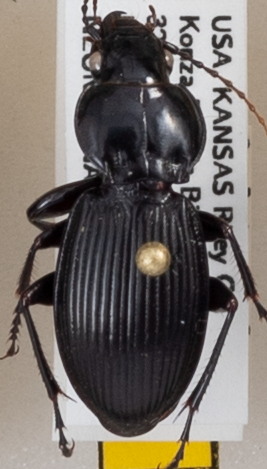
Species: Cyclotrachelus sodalis colossus
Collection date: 2020-07-01
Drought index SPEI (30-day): -0.674
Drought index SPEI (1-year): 0.786
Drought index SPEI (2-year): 1.85